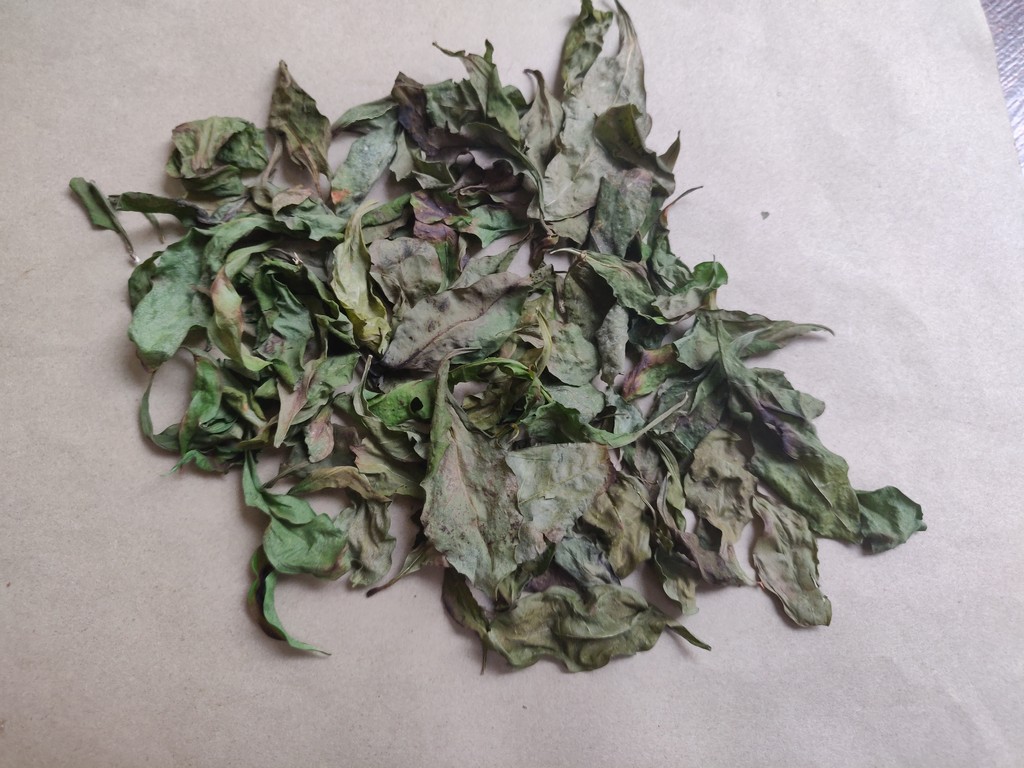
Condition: Dried
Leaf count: multiple
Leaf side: unknown